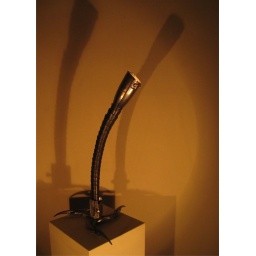
A fully articulating desk lamp with halogen spot made from wheat harvester and motorcycle parts found in Pullman, WA.